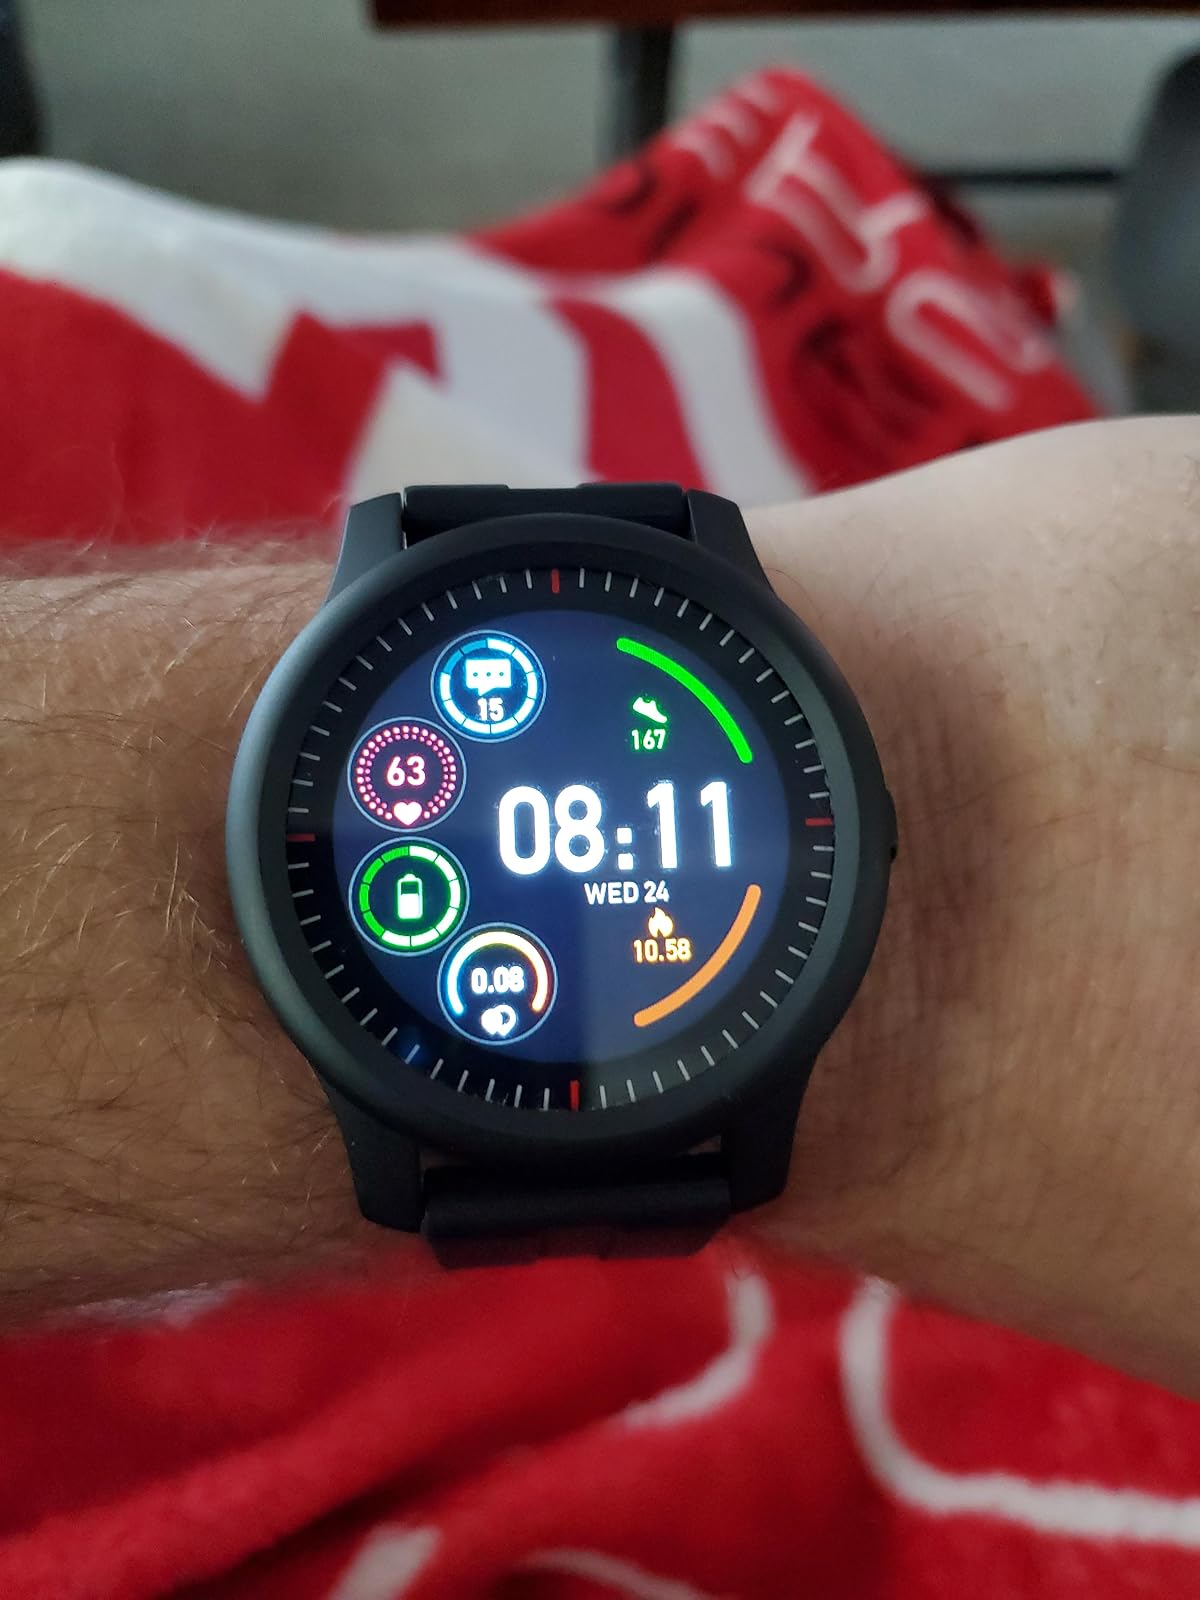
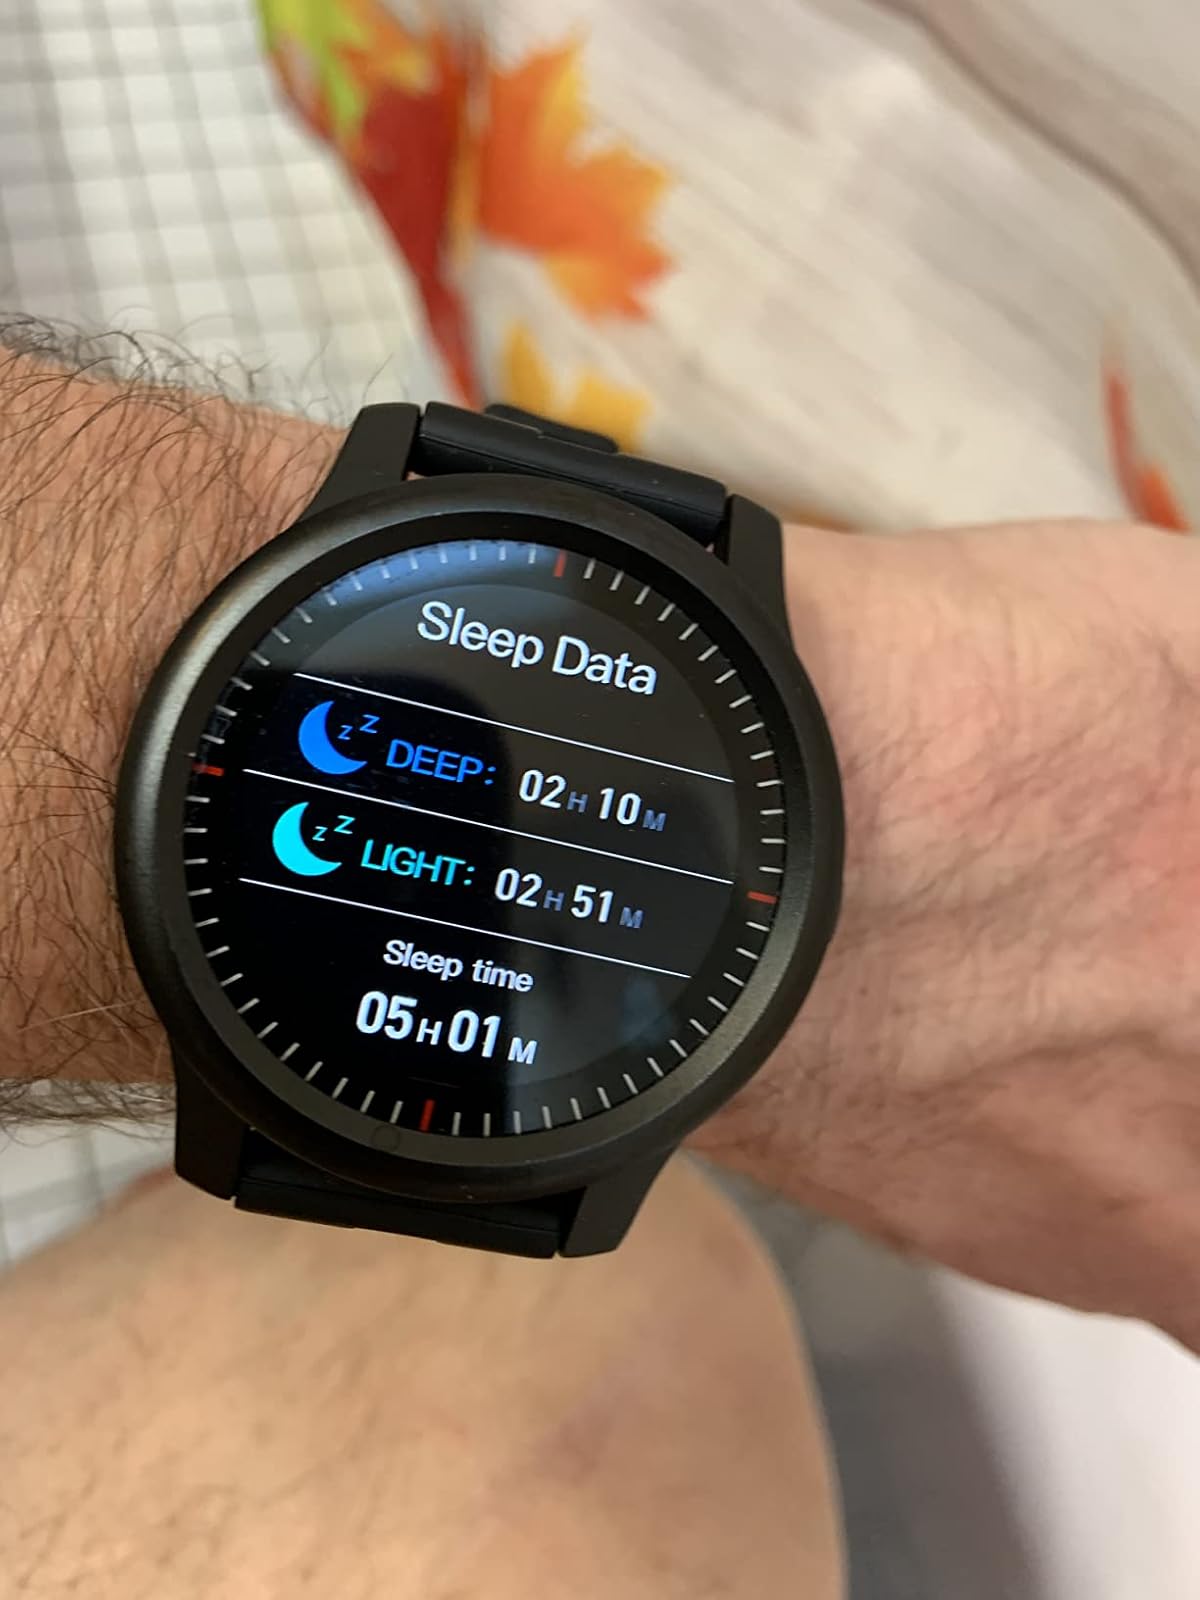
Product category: smartwatch
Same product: yes